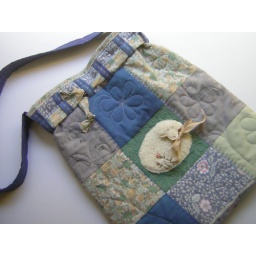
Large tote bag with lambkin in the grass